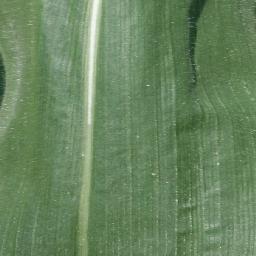
Label: Corn_(Maize)___Healthy